Mexican drug war

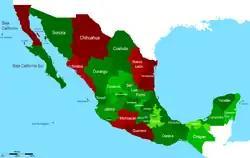

On December 11, 2006, newly elected President Felipe Calderón, from the PAN party, dispatched 6,500 Mexican Army soldiers to Michoacán, his home state, to end drug violence. This action is regarded as the first major deployment of government forces against cartels and is generally viewed as the starting point of the Mexican drug war. As time passed, Calderón continued to escalate his anti-drug campaign. By 2008, there were about 45,000 troops involved, along with state and federal police forces.